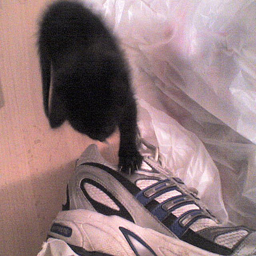
A small black kitten scratching at a shoe.
A dark cat with its paw on a sneaker.
Black kitten on a wood floor next to a sneaker and a plastic bag.
A kitten playing with a tennis shoe near a sheet of plastic.
A cat curiously paws at a pair of sneakers.